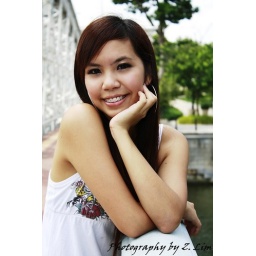
Asian girl with braces in white dress